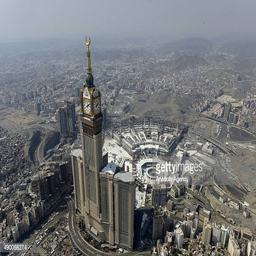
an aerial view shows the clock tower and islamic structure in holy city